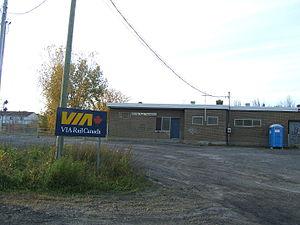
La gare de Pointe-aux-Trembles, Québec
La gare de Pointe-aux-Trembles dans l'arrondissement Rivière-des-Prairies–Pointe-aux-Trembles à Montréal était desservie par deux lignes de Via Rail Canada. La gare consiste en un abri sans service. Il y a 6 trains par semaine. Elle a été remplacée par la gare Anjou.